Paris-Panthéon-Assas University

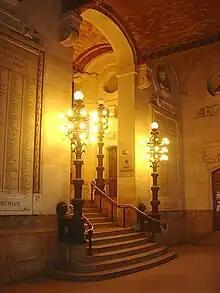
Inside the south wing of the Panthéon Centre facing the Jardin du Luxembourg

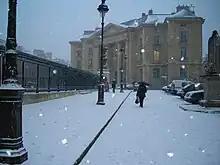
Panthéon Centre in winter

The university has 18 campuses in Paris, 1 in the city of Melun to the south, and other campuses abroad.